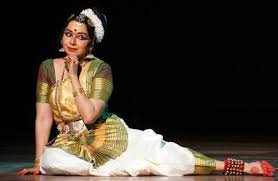
Dance form: mohiniyattam